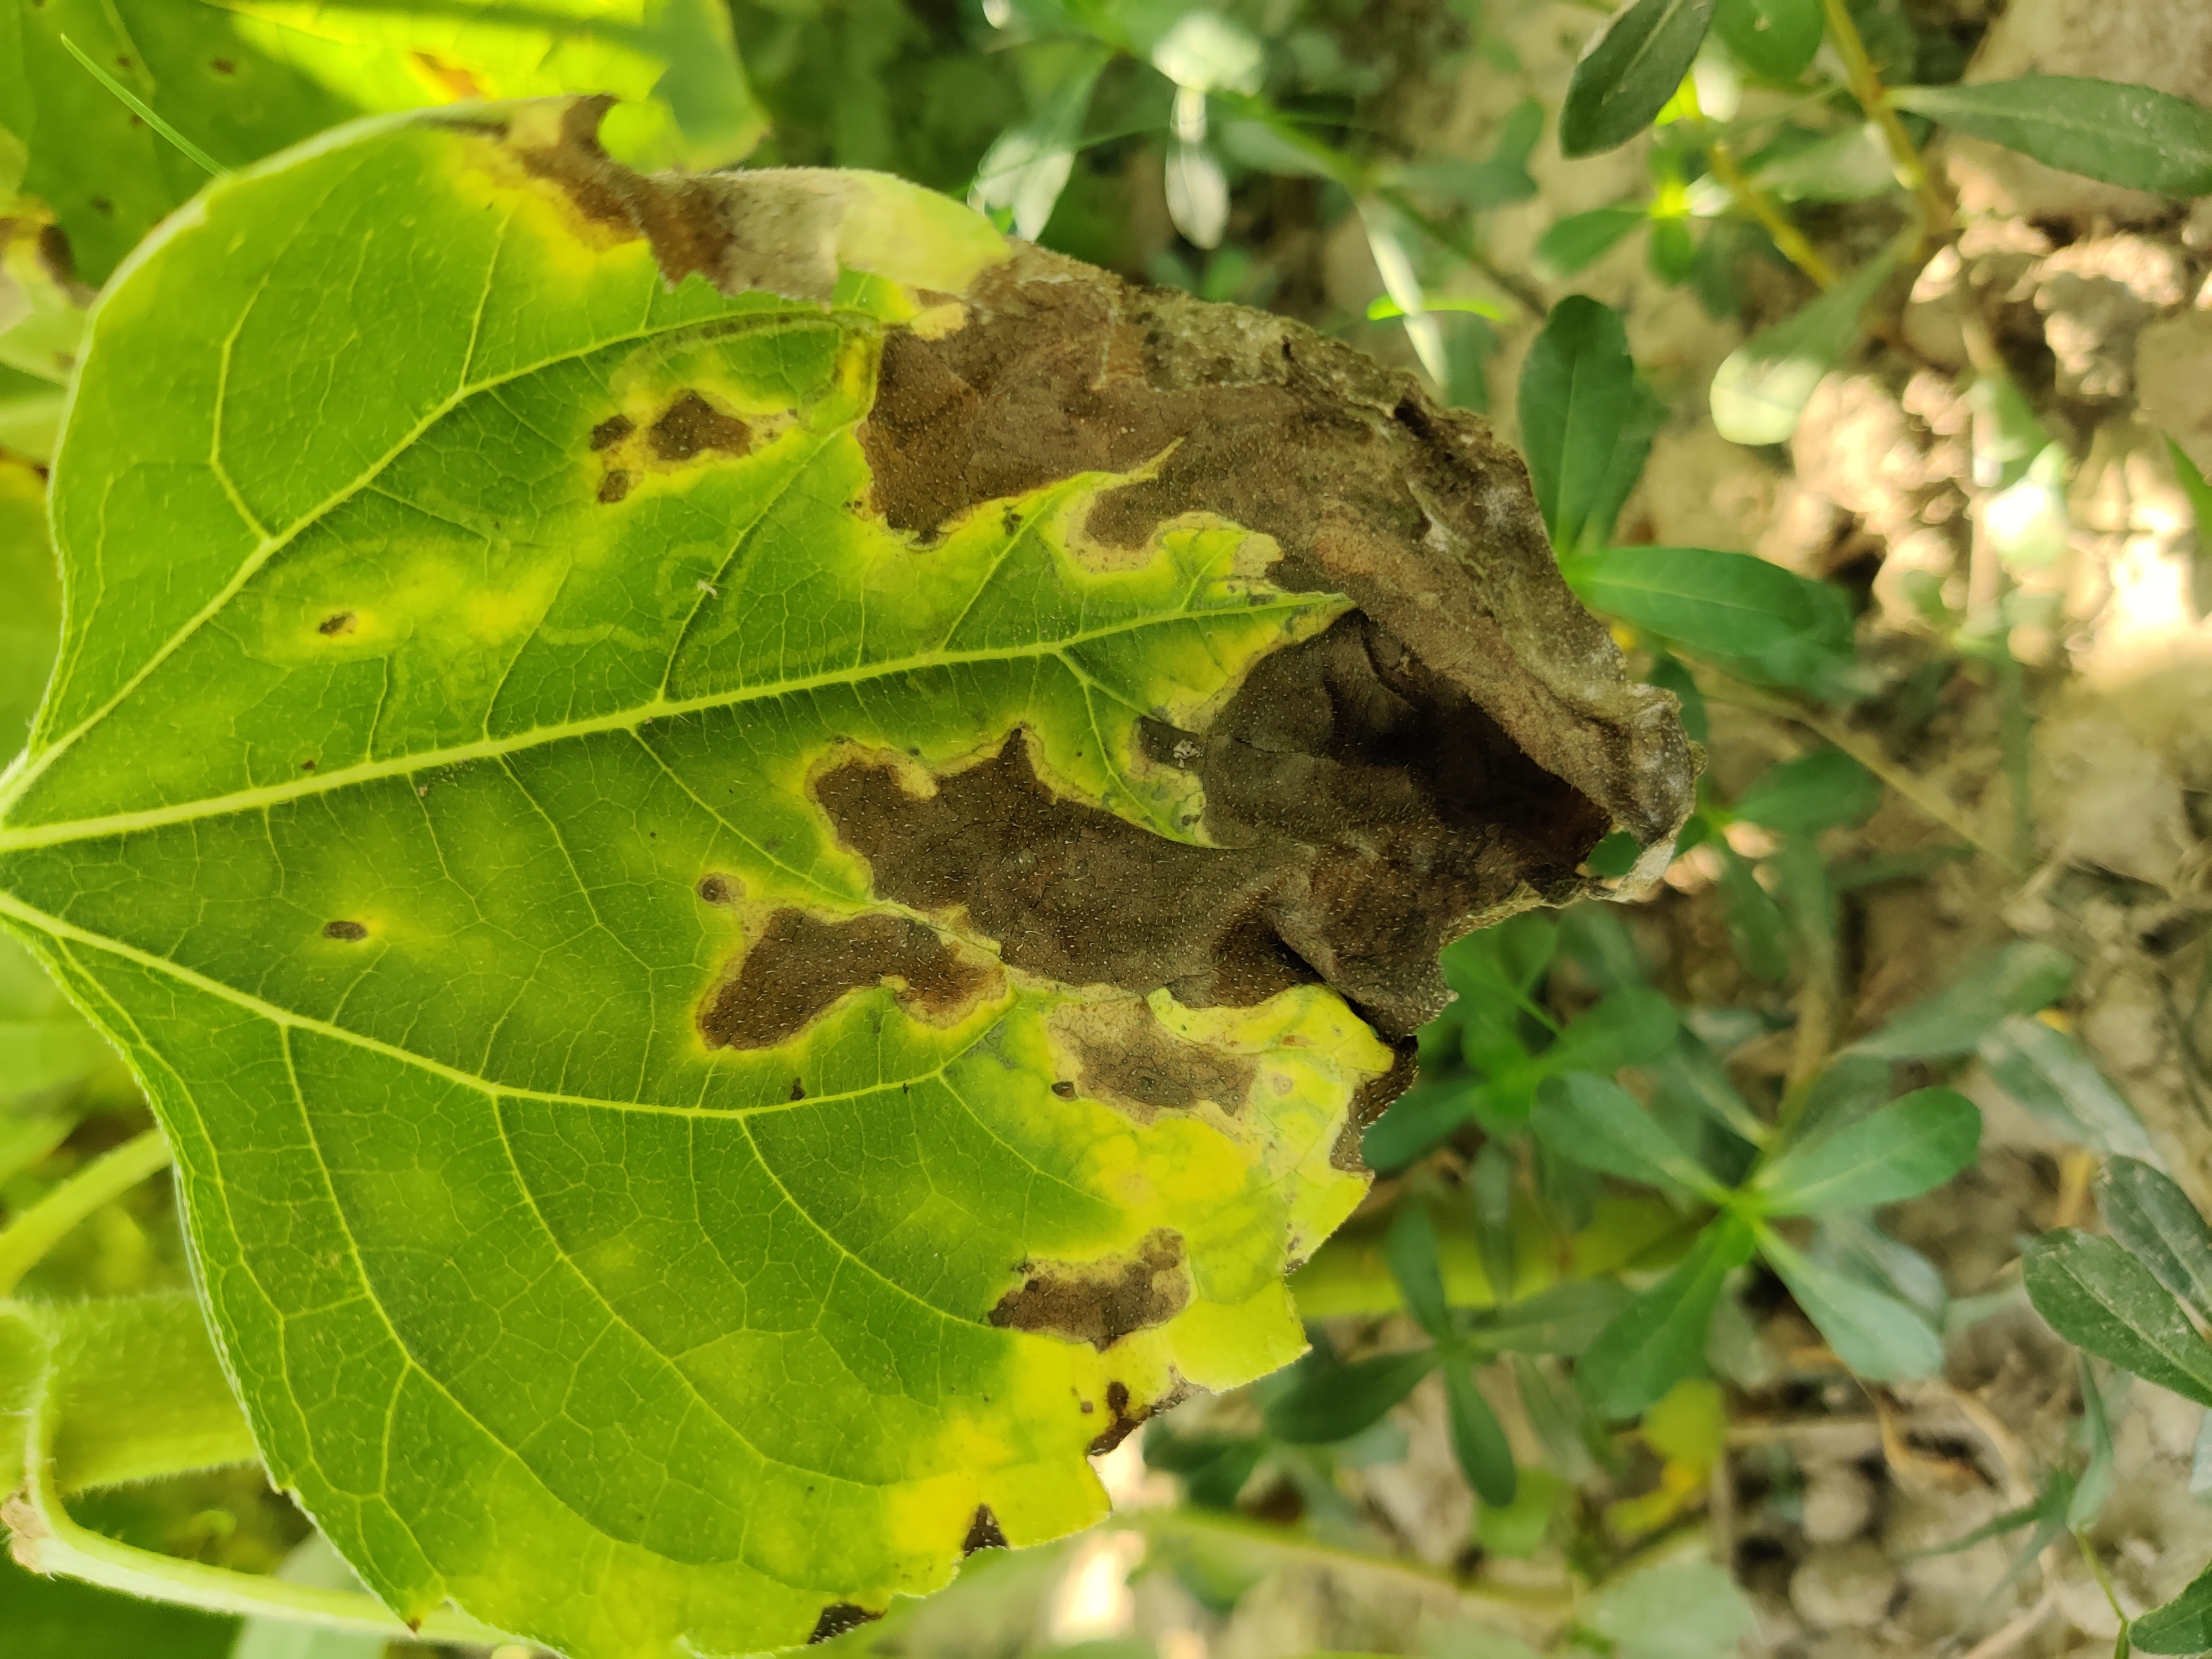
Label: Leaf_scars